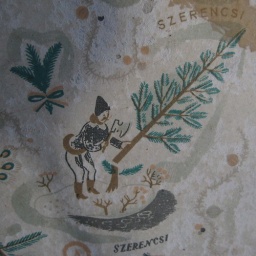
I think this was an old chocolate box originally. It had glass Christmas baubles in it when I got it.